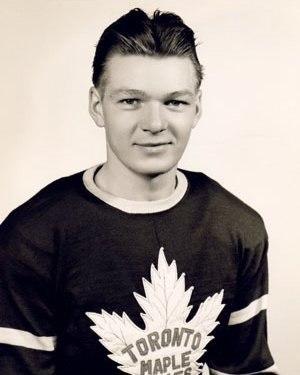
Walter Peter Stanowski est un joueur professionnel canadien de hockey sur glace. Il joue en tant que défenseur entre 1938 et 1952 dans la Ligue américaine de hockey et dans la Ligue nationale de hockey.